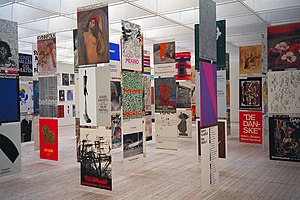
Malmö konsthall
Udstillingsplakater. Malmö Kunsthalls 25-årsjubilæum 2000.
Malmö konsthall er en kunsthal i det centrale Malmø.